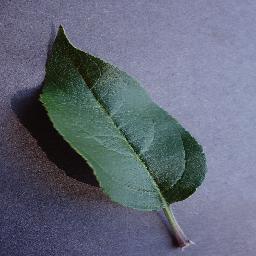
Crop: apple
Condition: healthy